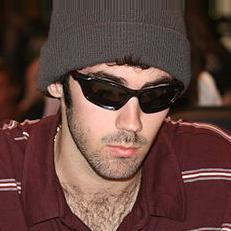
Age: 21